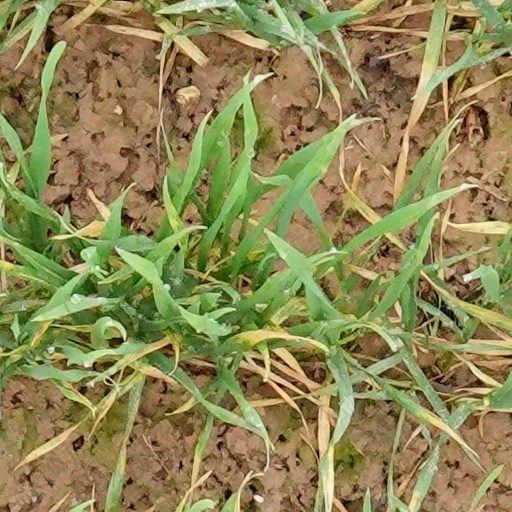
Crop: wheat